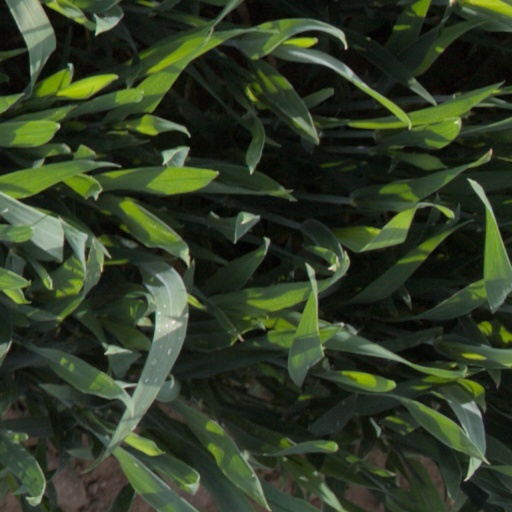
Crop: wheat